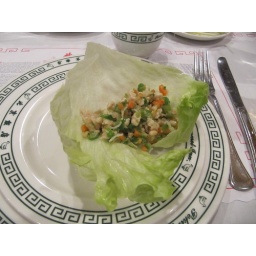
Diced warm chicken with mushrooms, water chestnuts, carrots, green onions, and herbs--a good appetizer in warm weather.